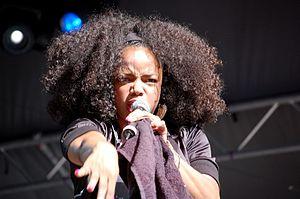
La liste qui suit comprend des artistes de neo soul notables.